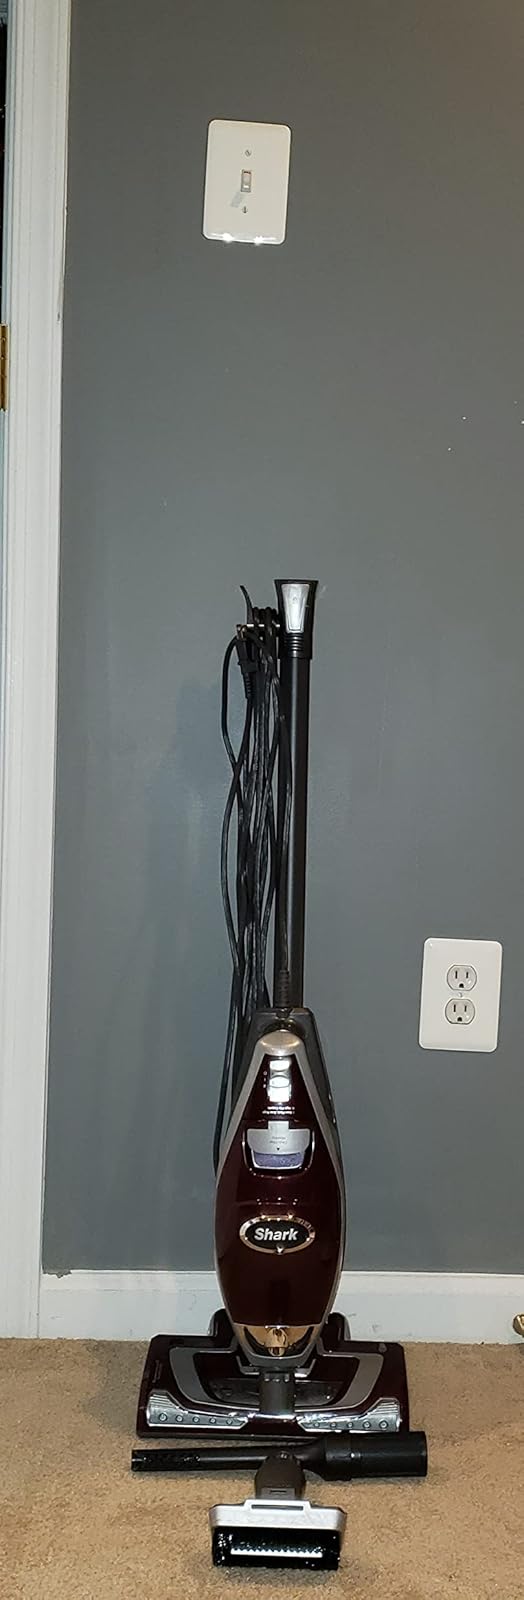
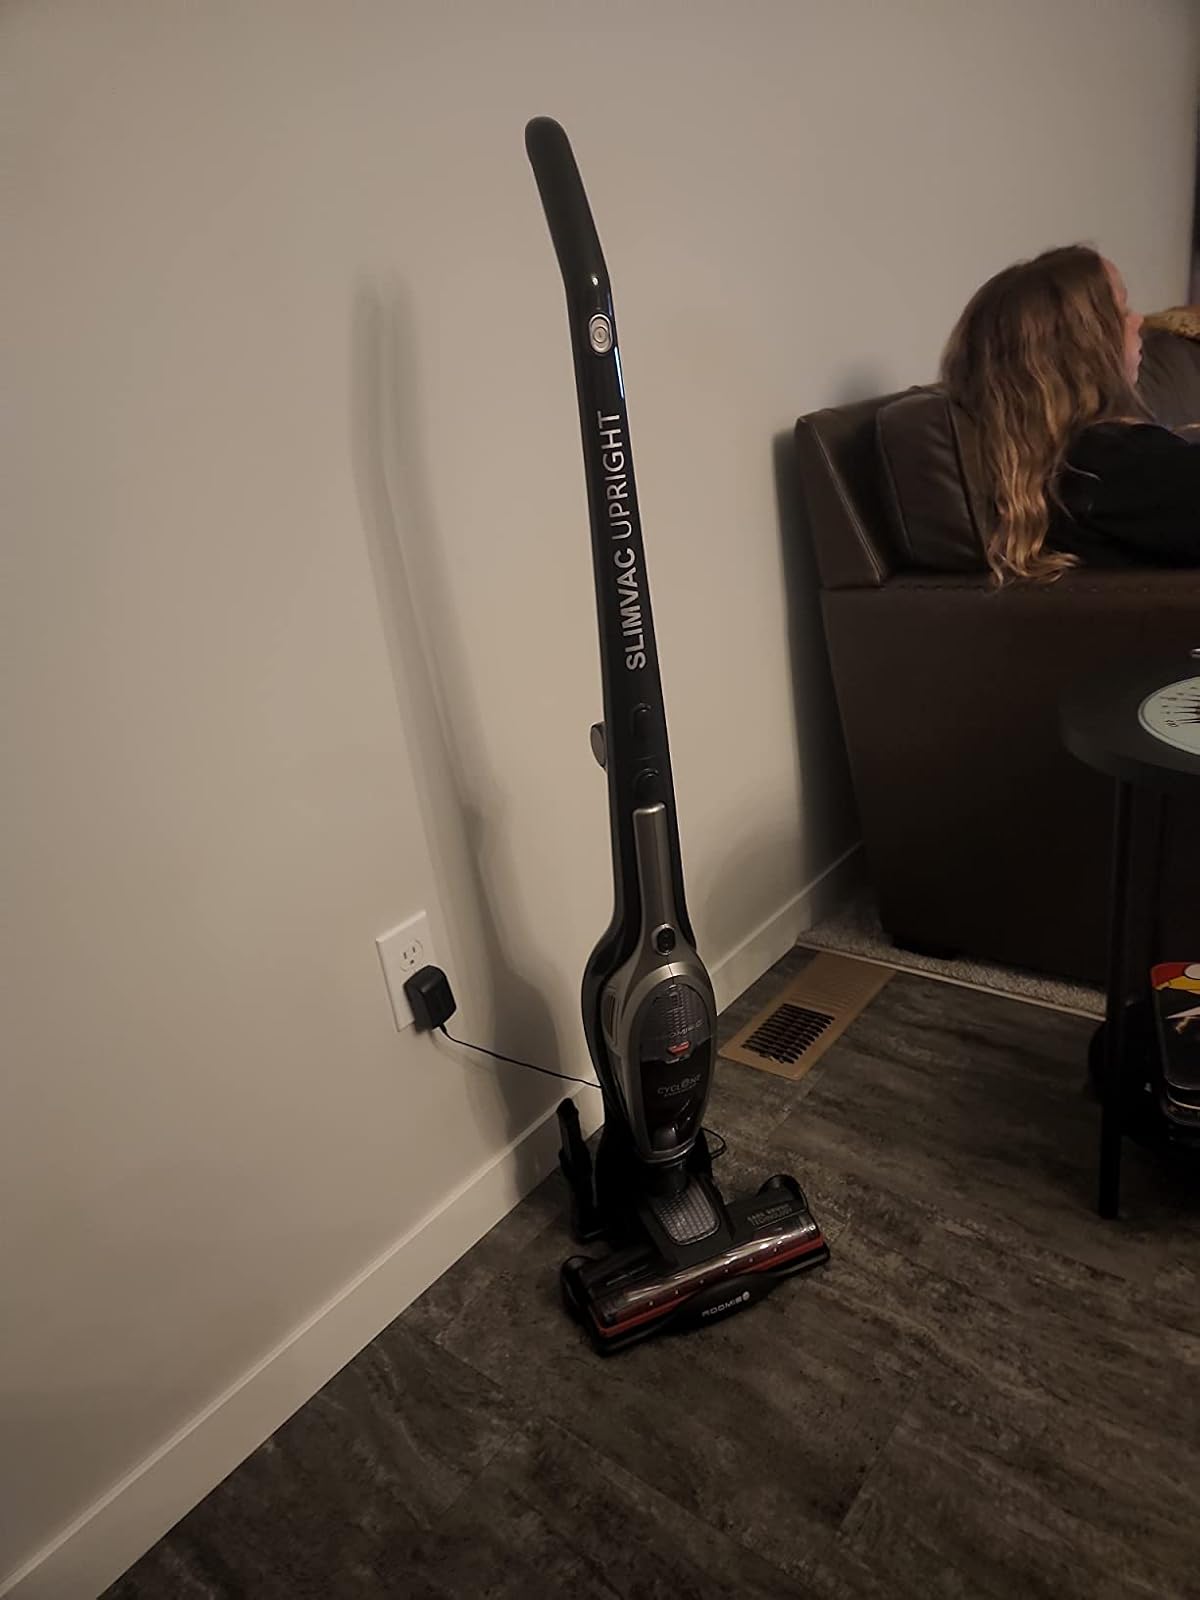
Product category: items_vacuum
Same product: no